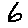
Label: 6